Hegemony or Survival

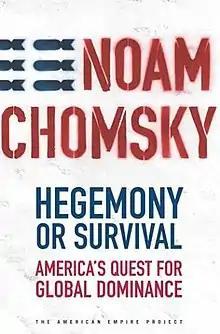
First edition cover

Hegemony or Survival: America's Quest for Global Dominance is a book about the United States and its foreign policy written by American political activist and linguist Noam Chomsky. It was first published in the United States in November 2003 by Metropolitan Books and then in the United Kingdom by Penguin Books. It was republished by Haymarket Books in January 2024.